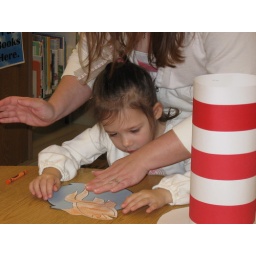
cat in the hat - craft